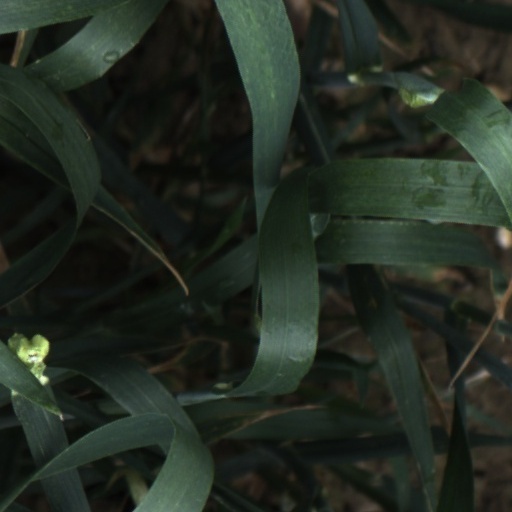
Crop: wheat